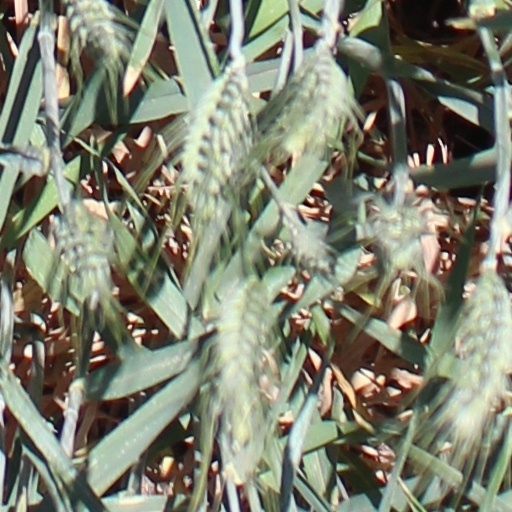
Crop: wheat